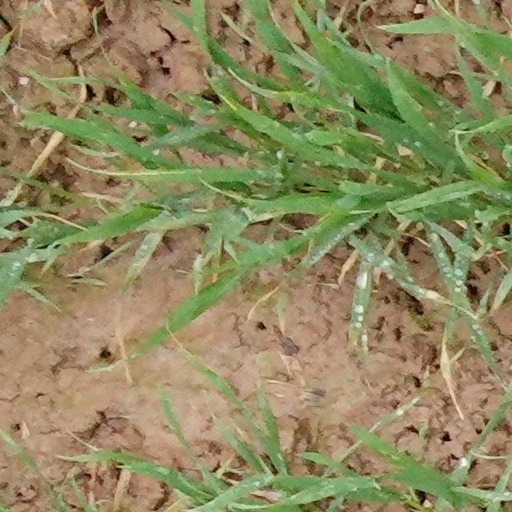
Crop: wheat